Baikonur Cosmodrome

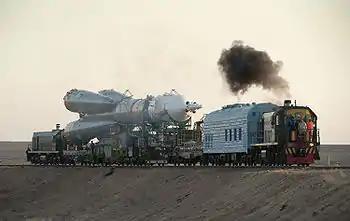
A Soyuz TMA-16 launch vehicle being transported to launchpad at Baikonur in 2009.

Following the dissolution of the Soviet Union in 1991, the Russian space program continued to operate from Baikonur under the auspices of the Commonwealth of Independent States. Russia wanted to sign a 99-year lease for Baikonur, but agreed to a US$115 million annual lease of the site for 20 years with an option for a 10-year extension. On 8 June 2005, the Russian Federation Council ratified an agreement between Russia and Kazakhstan extending Russia's rent term of the spaceport until 2050. The rent pricewhich remained fixed at per yearis the source of a long-running dispute between the two countries. In an attempt to reduce its dependency on Baikonur, Russia built the Vostochny Cosmodrome in Amur Oblast.